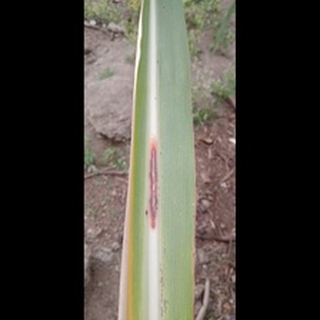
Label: sugarcane_red_rot